Narayani Stadium

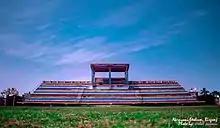

The 1986 National Games of Nepal were held at the stadium.